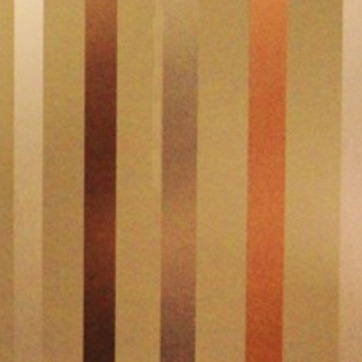
Material: wallpaper